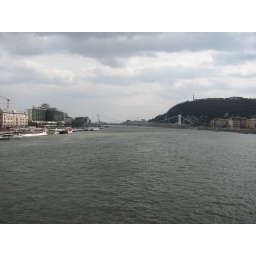
This was actually the first permanent bridge spanning the river in Budapest, opening only in 1849.